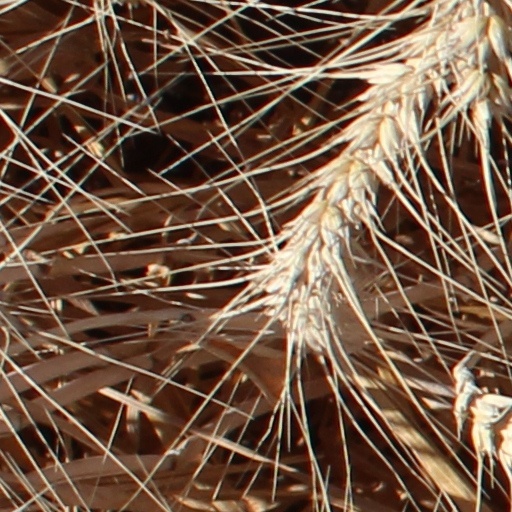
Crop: wheat